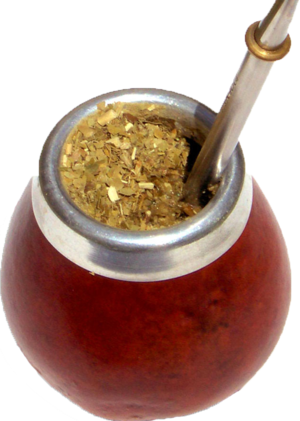
Yerba Mate en récipient typique, avec sa ""bombilla"" (paille en métal)